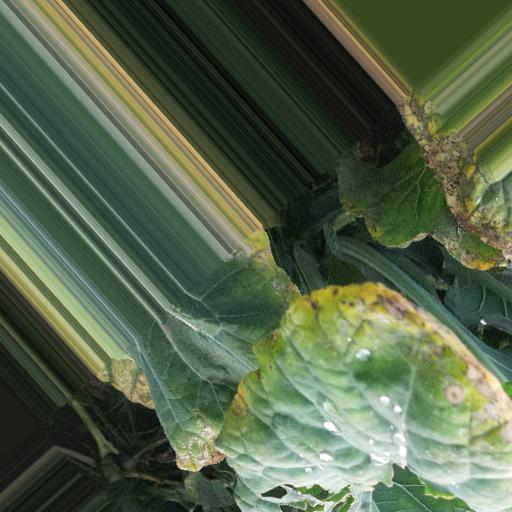
Label: Black Rot